Rita Hayworth

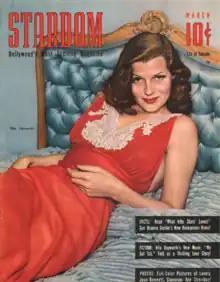
Hayworth on the cover of "Stardom" magazine, March 1942

Hayworth had top billing in one of her best-known films, the Technicolor musical "Cover Girl", released in 1944. The film established her as Columbia's top star of the 1940s, and it gave her the distinction of being the first of only six women to dance on screen with both Gene Kelly and Fred Astaire. "I guess the only jewels of my life", Hayworth said in 1970, "were the pictures I made with Fred Astaire ... And "Cover Girl", too."